Habr Awal

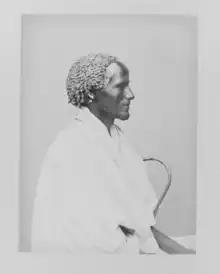
Ahmed Amar age 25 of the Issa Musa Habr Awal, photographed by Roland Bonaparte in 1890

When a British vessel named the "Mary Anne" attempted to dock in Berbera's port in 1825 it was attacked and multiple members of the crew were massacred by the Habr Awal. In response the Royal Navy enforced a blockade and some accounts narrate a bombardment of the city. In 1827 two years later the British arrived and extended an offer to relieve the blockade which had halted Berbera's lucrative trade in exchange for indemnity. Following this initial suggestion the Battle of Berbera 1827 would break out. After the Habr Awal defeat, 15,000 Spanish dollars was to be paid by the Habr Awal leaders for the destruction of the ship and loss of life.